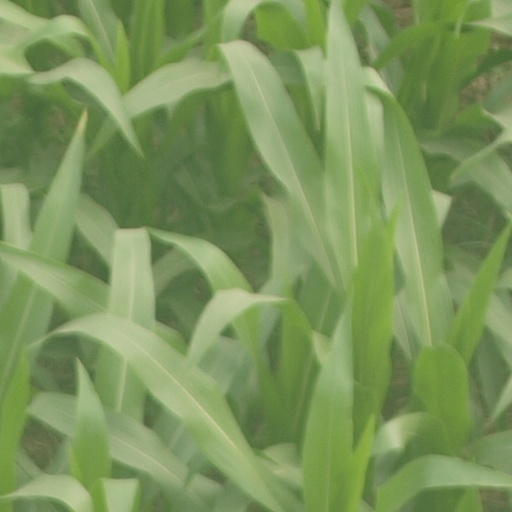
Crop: maize; corn